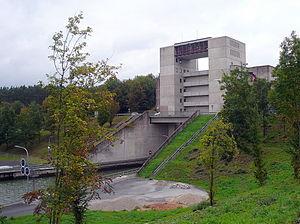
Le canal Rhin-Main-Danube est un canal à grand gabarit en Allemagne, inauguré le 25 septembre 1992, qui relie le Main, affluent du Rhin, au Danube. Il permet aux plus lourds des chalands, ceux de 1 350 tonnes, et aux convois poussés de 3 300 tonnes de traverser l'Europe de la mer du Nord à la mer Noire en trois semaines.